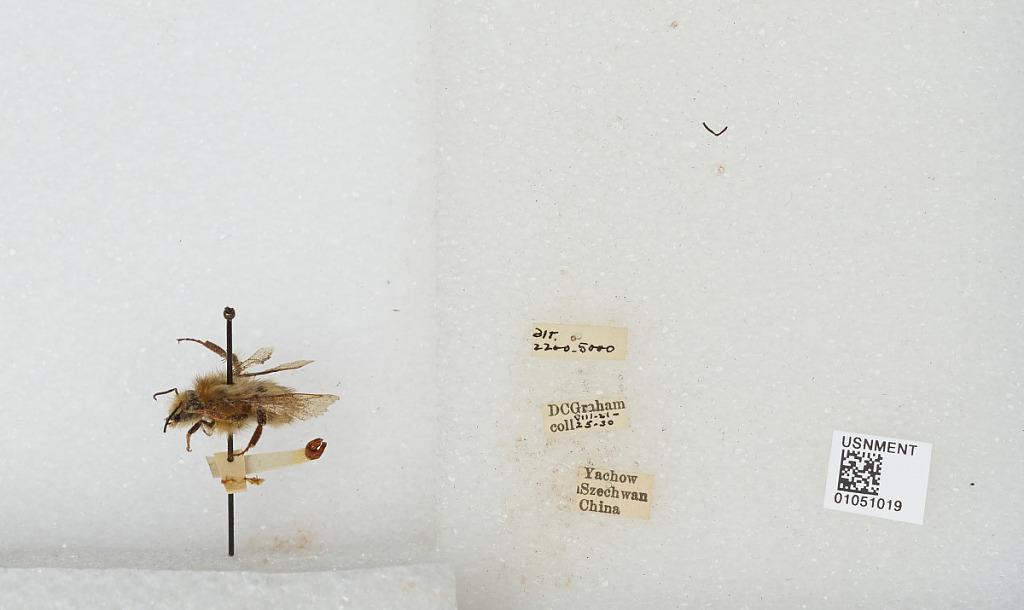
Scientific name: Bombus sp.
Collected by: D. Graham
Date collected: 1930-8-21
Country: China
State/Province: Sichuan
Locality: Yucheng